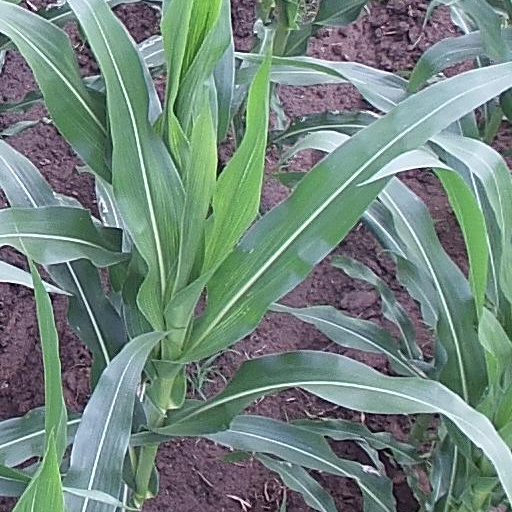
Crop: maize; corn